Ann Agee

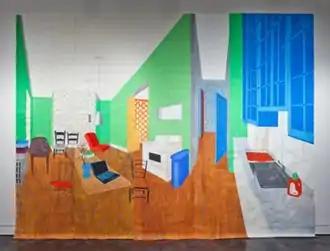
Ann Agee, "Kitchen", acrylic on mulberry paper, 120” x 185” x 3”, 2005.

Agee first exhibited wallpaper drawings in her "Quotidian" show (1996), re-appropriating inexpensive fabrics and bits of household product labels that she painstakingly painted in floral-like motifs on long scrolls (e.g., "Jello Yellow Calico", 1995). In their repetition and fragmentation, her wallpaper drawings suggest mass production and modernist collage, yet subvert both with what Maureen Sherlock calls their "Flatbush funky, homegrown American Pop," hand-painted technique.